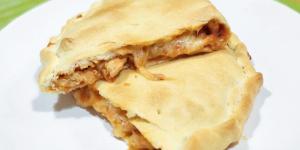
empanada de pollo con masa quebrada